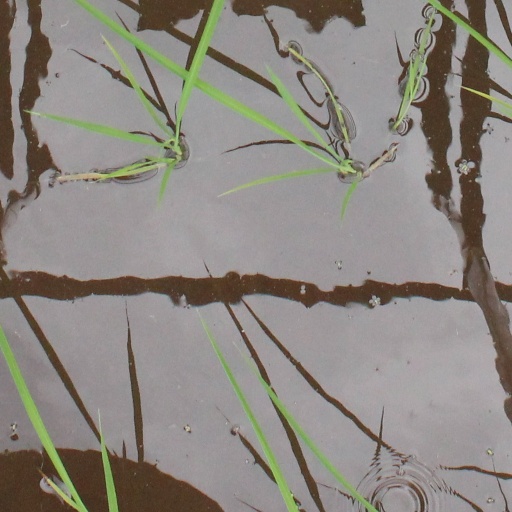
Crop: rice